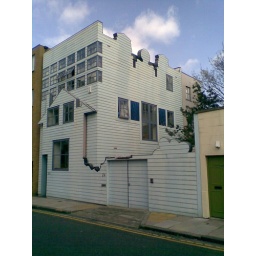
nice house near hackney road